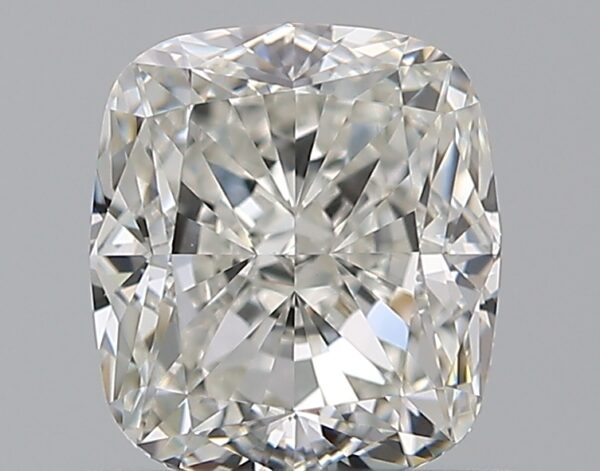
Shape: cushion
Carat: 0.9
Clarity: VVS2
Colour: I
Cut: EX
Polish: EX
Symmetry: EX
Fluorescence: N
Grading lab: GIA
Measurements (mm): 5.68 x 5.05 x 3.52